John B. Owens

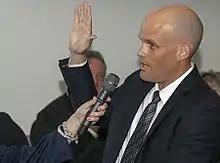
Owens taking oath of office; Being sworn in as circuit judge of the Ninth Circuit "(April 25, 2014)"

On August 1, 2013, President Barack Obama nominated Owens to a seat on the United States Court of Appeals for the Ninth Circuit. He filled the seat that was vacated by Judge Stephen S. Trott, who assumed senior status on December 31, 2004. On January 16, 2014 his nomination was reported out of committee by a voice vote. On March 26, 2014, Senate Majority Leader Harry Reid filed for cloture on the nomination. On March 27, 2014, the United States Senate invoked cloture on Owens' nomination by a 54–44 vote. On March 31, 2014, Owens’ nomination was confirmed by a 56–43 vote. He received his judicial commission on April 2, 2014. Owens was officially seated and sworn in on April 25, 2014.